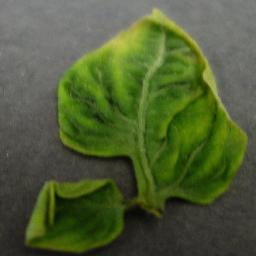
Label: Tomato___Tomato_Yellow_Leaf_Curl_Virus